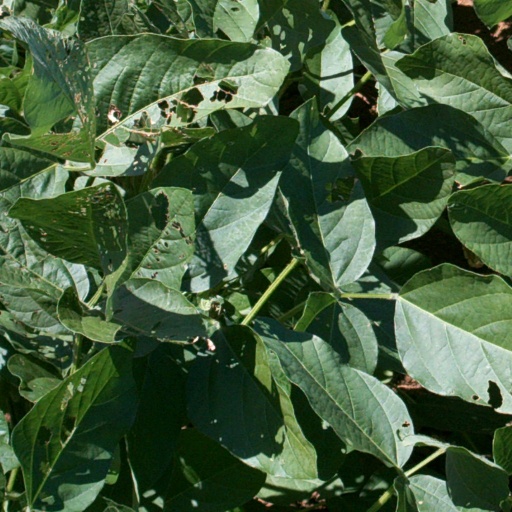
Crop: soybean